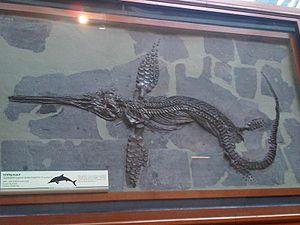
La liste suivante comprend tous les genres qui sont inclus dans l'ordre des Ichthyosauria ou dans le taxon mère Ichthyopterygia.
Leptonectes est un genre éteint d'ichthyosaures qui a vécu de la fin du Trias supérieur jusqu'au Jurassique inférieur. Ses restes ont été découverts en Belgique, en Angleterre, en Allemagne et en Suisse.